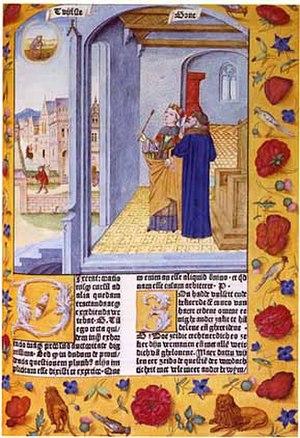
Anicius Manlius Severinus Boethius, communément appelé Boèce /bo.ɛs/, né vers 480 à Rome, mis à mort en 524 à Pavie par Théodoric le Grand, est un philosophe et homme politique latin. Contemporain de Cassiodore et de Clovis Iᵉʳ, il est témoin des derniers feux de l'Empire romain.
La Consolation de Philosophie est un dialogue philosophique écrit par Boèce vers 524. Il s'agit de l'une des dernières grandes œuvres de l'Antiquité et parmi les plus influentes au Moyen Âge. Elle appartient au genre littéraire de la consolation, formellement elle est un prosimetrum.
L'Histoire de la philosophie est l'histoire des théories et des doctrines qui ont été formulées par les philosophes à travers les époques. Les premières traces historiques de ce qu'on appelle la philosophie apparaissent, en Occident, dans l'Antiquité grecque, avec les penseurs présocratiques, puis avec Socrate, qu'on considère comme le véritable père de cette discipline, et ceux qui ont suivi son sillage. La discipline poursuit son développement à l'époque hellénistique, en particulier avec le stoïcisme, l'épicurisme, le cynisme et le scepticisme, qui se prolongent dans l'Antiquité romaine. Dès l'Antiquité tardive et le haut Moyen Âge, le néoplatonisme et la philosophie chrétienne établissent un pont entre la philosophie et la religion, et c'est en lien étroit avec la théologie et la philosophie gréco-arabe que se développe la philosophie médiévale, comme en témoigne l'importance de la scolastique à cette époque.